Electronic Industries Alliance

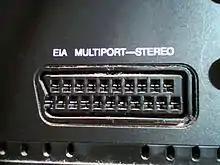
SCART connector on an RCA Dimensia with EIA text

The Electronic Industries Alliance (EIA; until 1997 Electronic Industries Association) was an American standards and trade organization composed as an alliance of trade associations for electronics manufacturers in the United States. They developed standards to ensure the equipment of different manufacturers was compatible and interchangeable. The EIA ceased operations on February 11, 2011, but the former sectors continue to serve the constituencies of EIA.